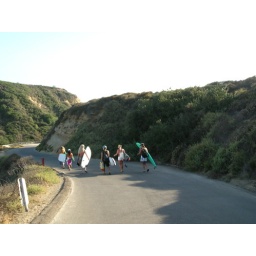
This was us walking down the hill for some surfing at Blacks Beach in San Diego